Sukhdi

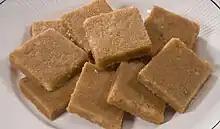
Sukhadi / Sukhdi

Sukhdi is made from Ghee (clarified butter), whole wheat flour and jaggery. The whole wheat flour is roasted in ample amount of ghee till it turns aromatic and brownish. Grated jaggery, in equal amount of flour is added to the mixture after removing pan from the heat, and stirred to make a mixture that is transferred to a plate to set. After making level of the mixture, pieces are created.